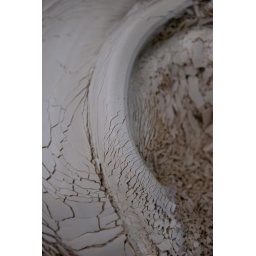
clay bowl in water